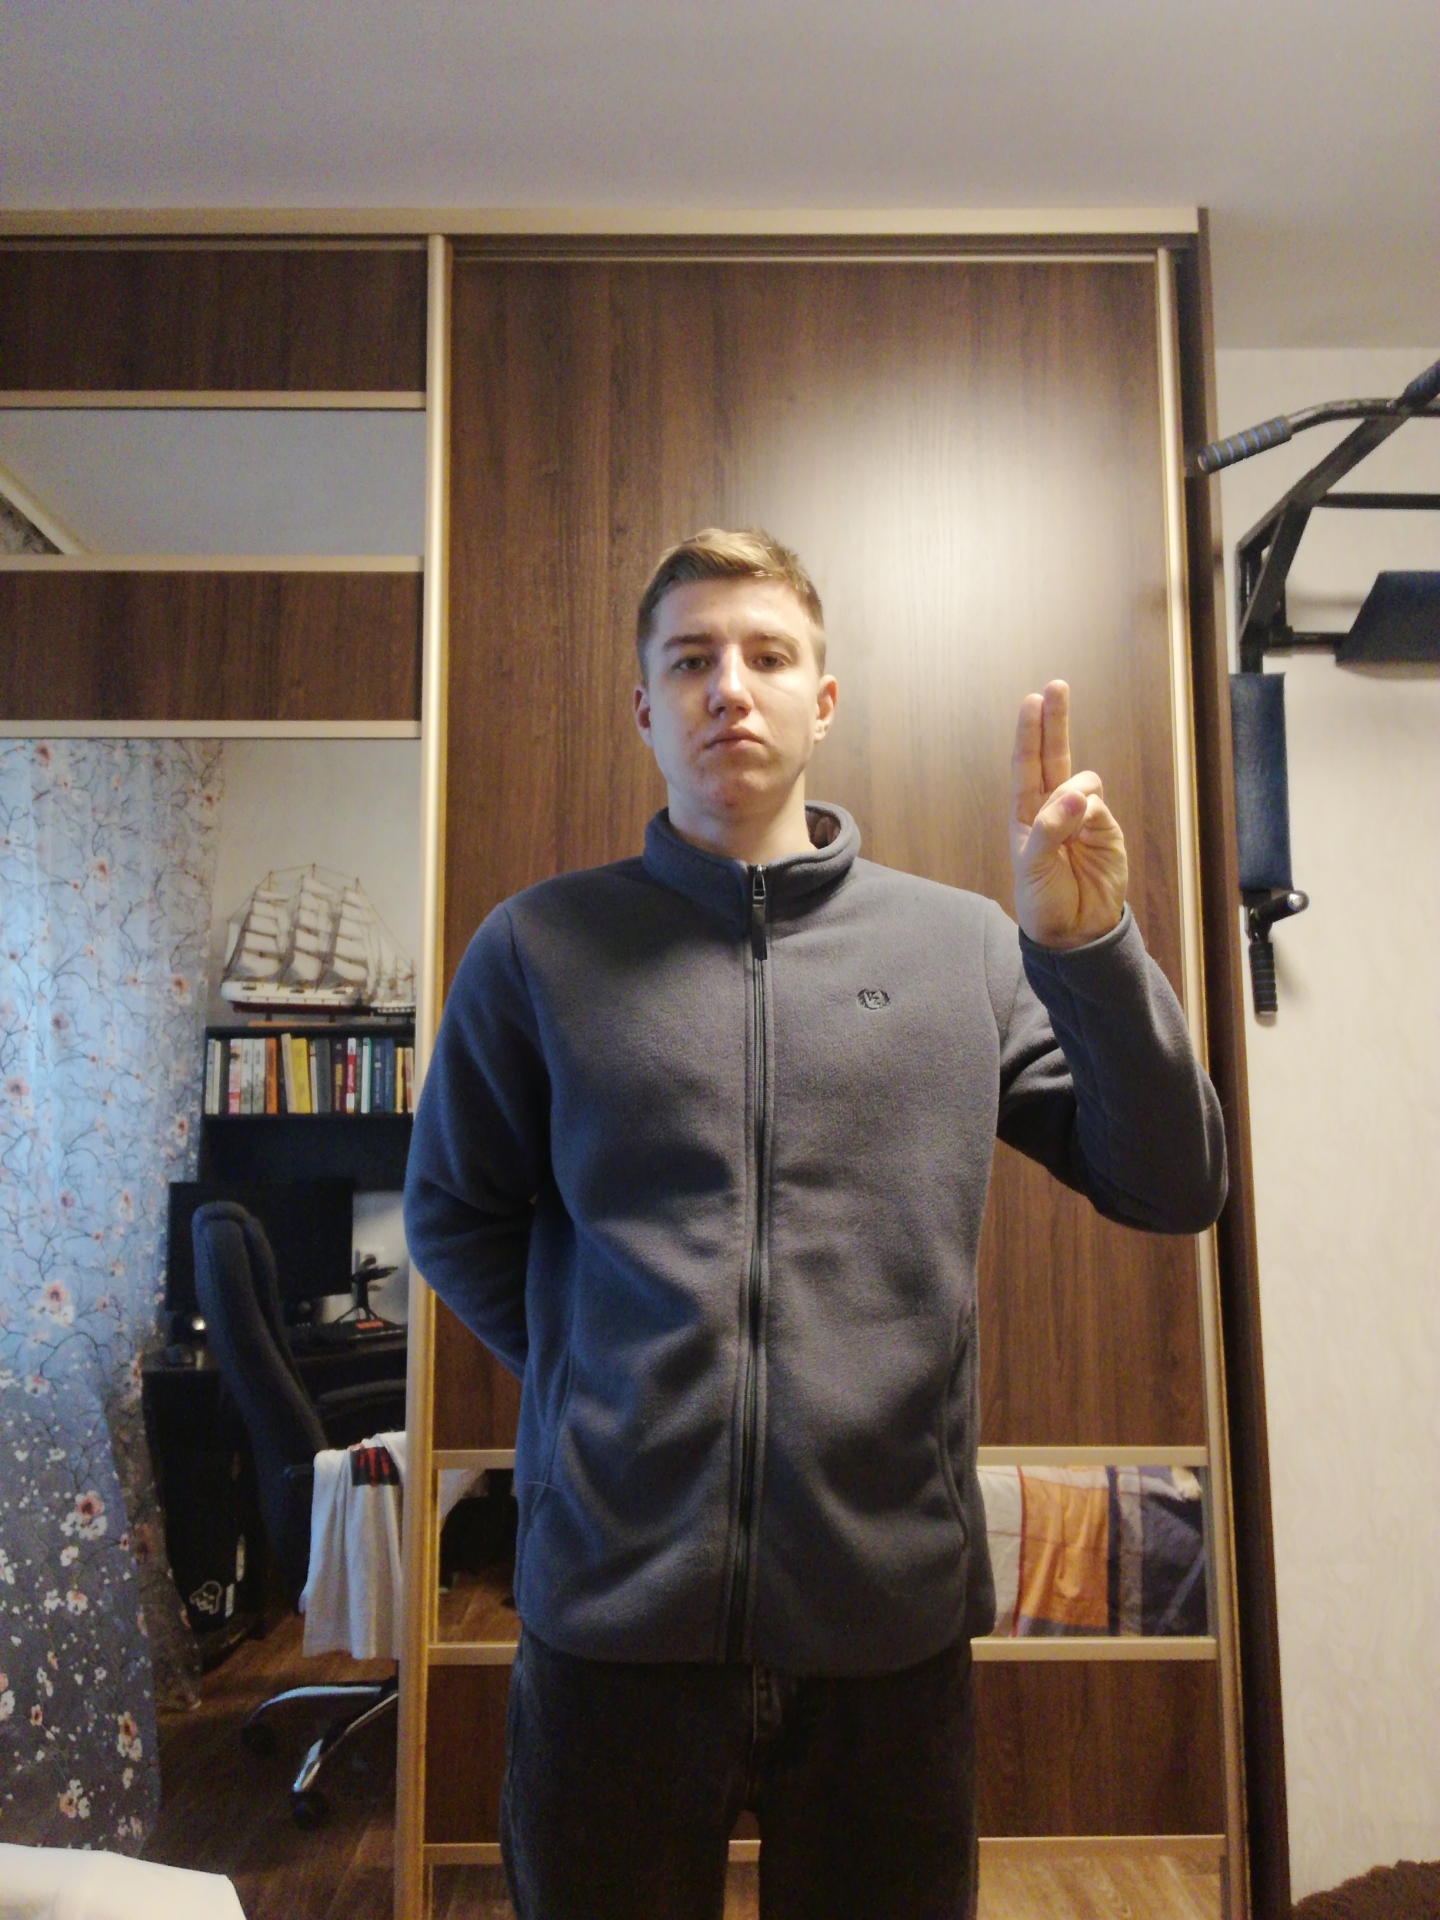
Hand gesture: two_up